Colegiales

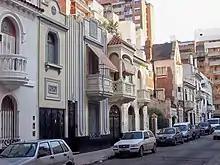
Gorostiaga Street

Colegiales is a "barrio" or district in Buenos Aires, Argentina. It is located between "Alvarez Thomas av.", "Forest av.", "De los Incas av.", "Virrey del Pino st.", "Cabildo av.", "Jorge Newbery st.", "Crámer st." and "Dorrego av." This neighborhood offers a vast amount of contrast and opportunities.